Sky position (RA, Dec in degrees): 133.64, 7.749
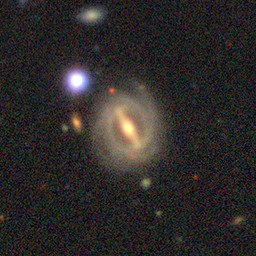
Galaxy morphology: Barred Spiral Galaxies